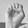
ASL letter: E